Cuniculture

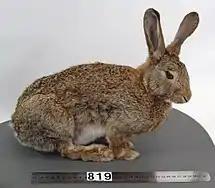

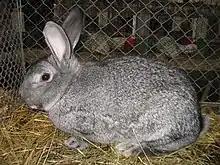

The early genetic research focused on linkage distance between various gross phenotypes using linkage analysis. Between 1924 and 1941, the relationship between c, y, b, du, En, l, r1, r2, A, dw, w, f, and br was established (phenotype is listed below).